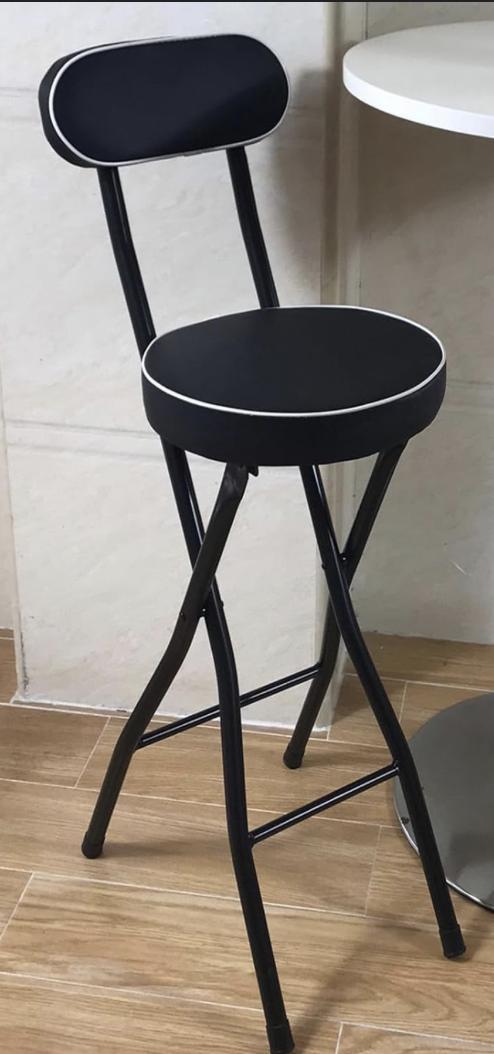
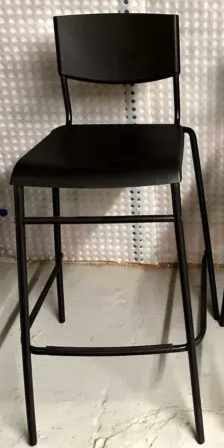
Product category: stool
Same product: no